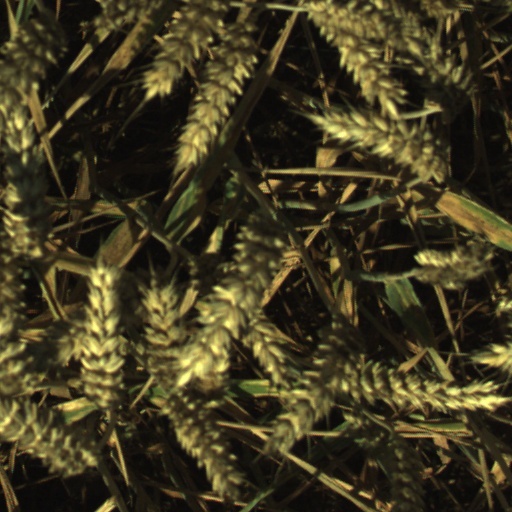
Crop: wheat